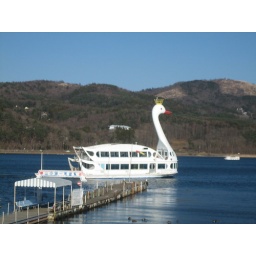
Swan boat on lake near Fuji-San